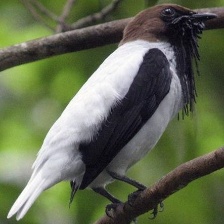
Species: BEARDED BELLBIRD
Scientific name: PROCNIAS AVERANO